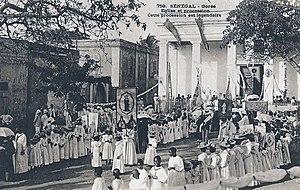
François-Edmond Fortier, Gorée. Eglise et procession. Afrique Occidentale - Sénégal.
L'église Saint-Charles Borromée située au centre de l'île de Gorée, sur la rue du Chevalier de Boufflers, est l'une des deux églises de Gorée.